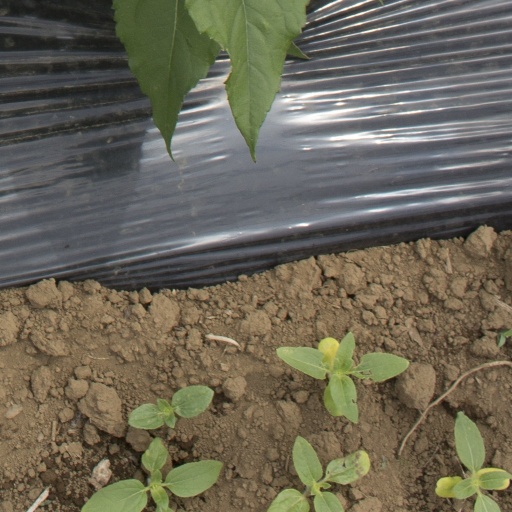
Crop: Jerusalem artichoke